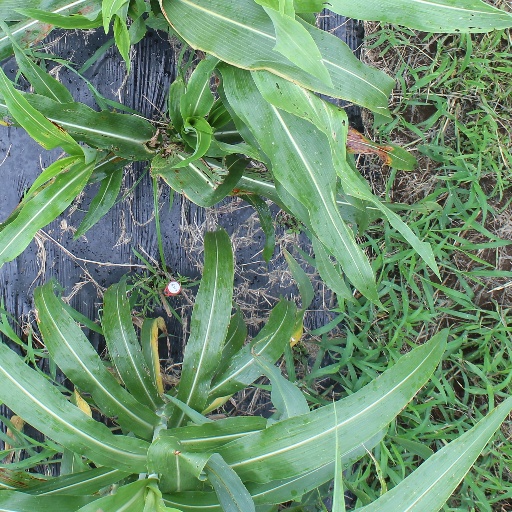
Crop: sorghum